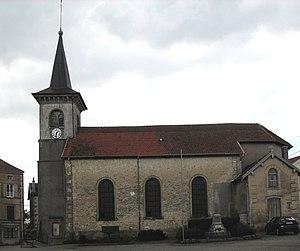
L'église Saint-Médard à Damas-et-Bettegney
Damas-et-Bettegney est une commune française située dans le département des Vosges, en région Grand Est.